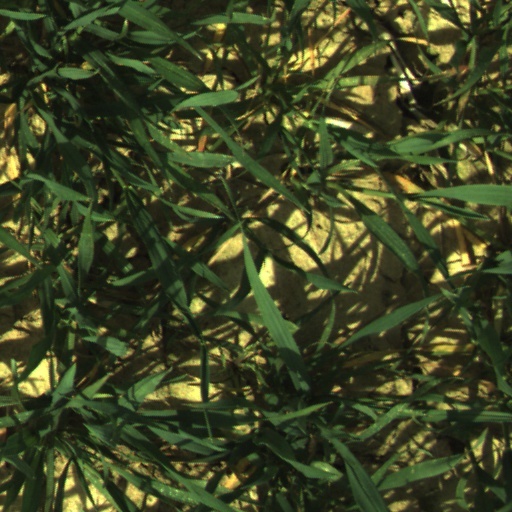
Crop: wheat